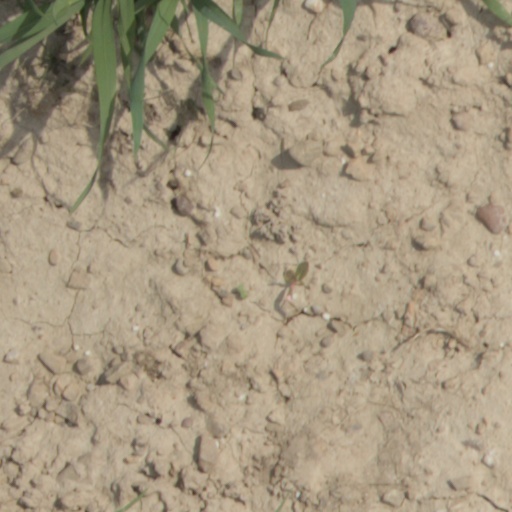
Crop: wheat